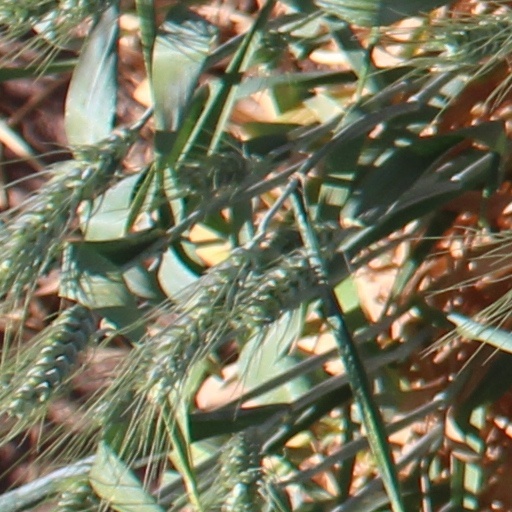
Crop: wheat